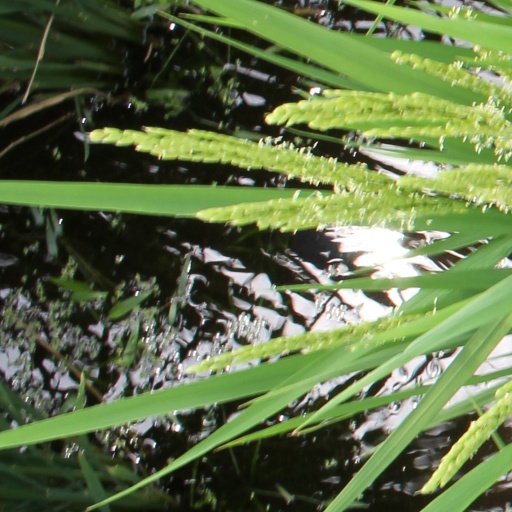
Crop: rice